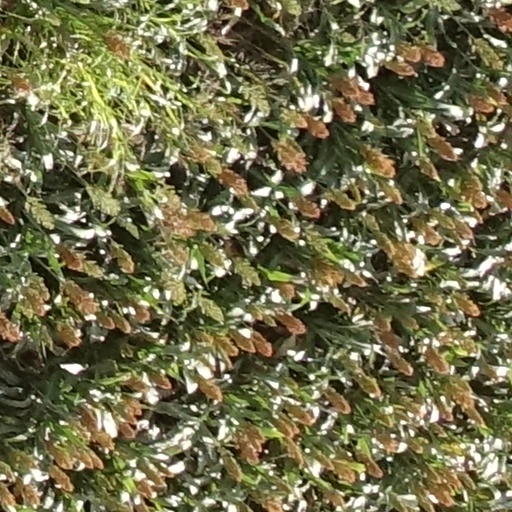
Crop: sorghum